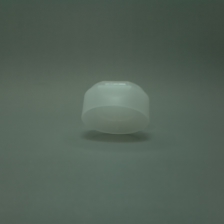
Color: white/transparent
Cap type: flip-top cap